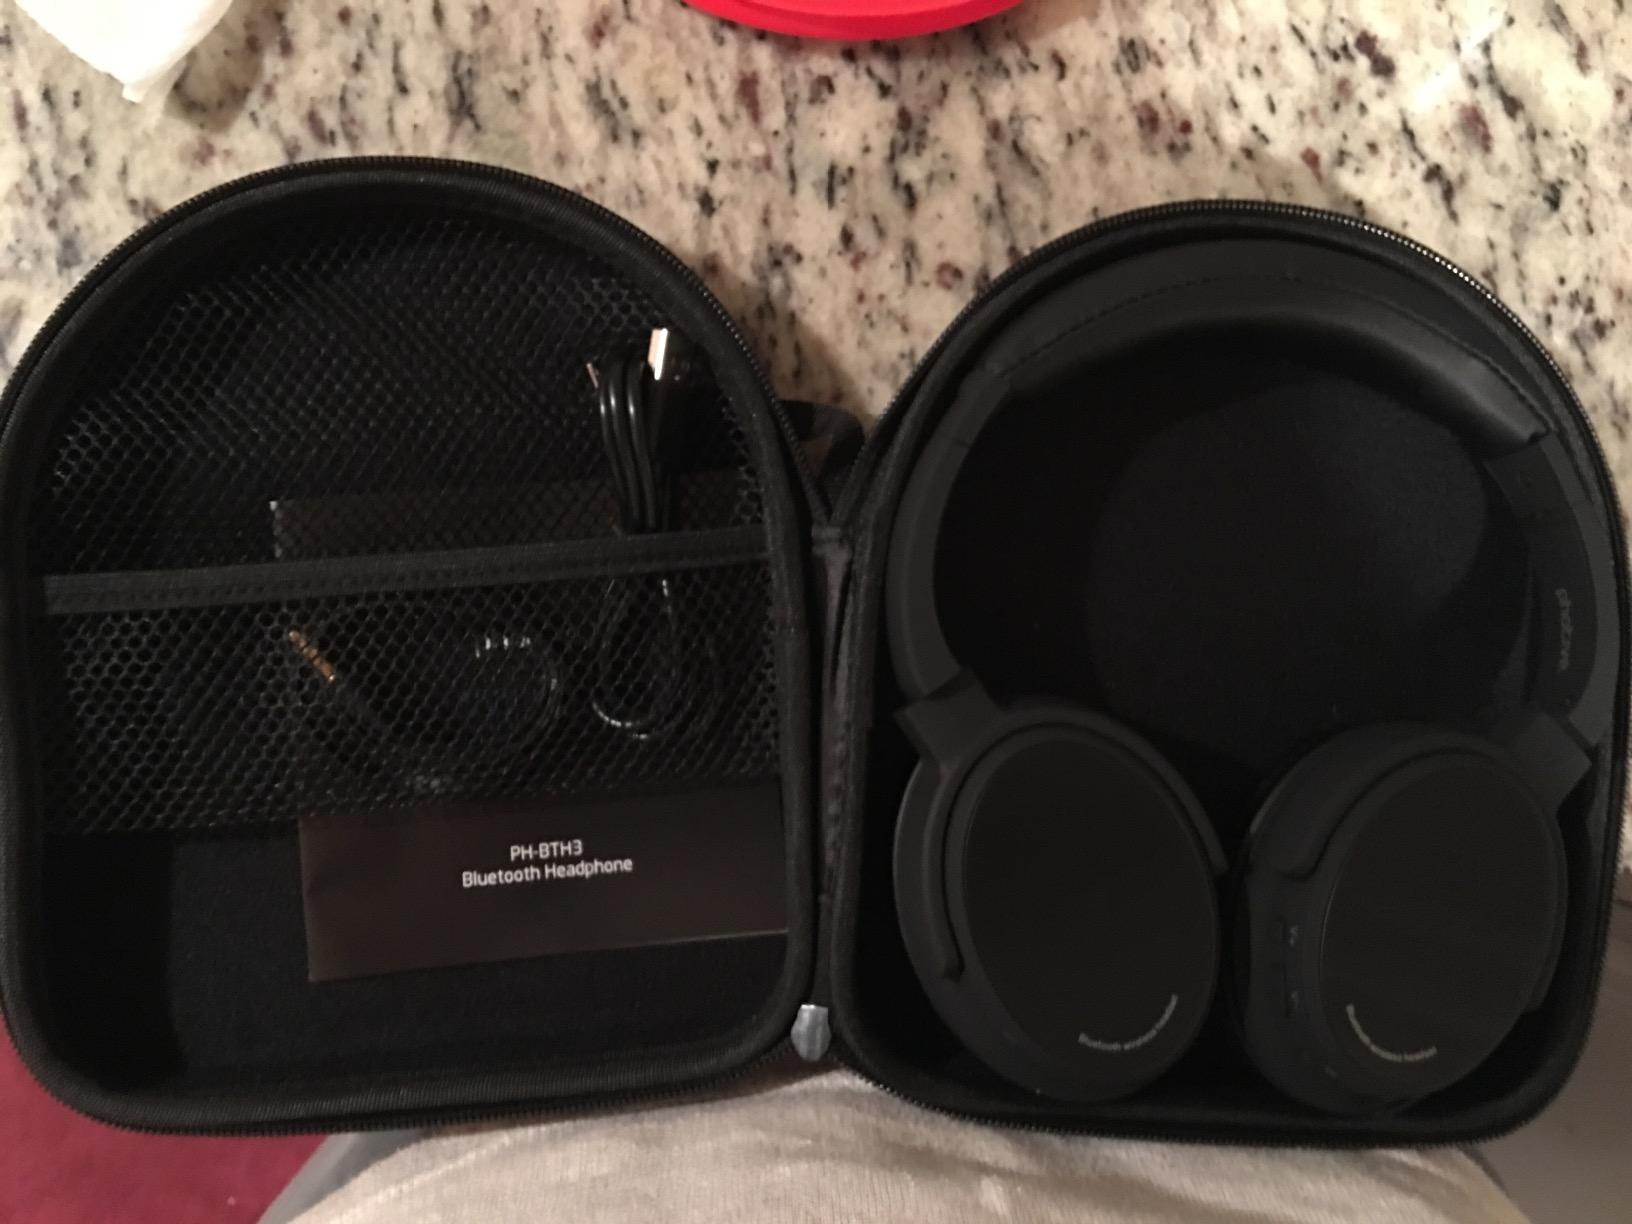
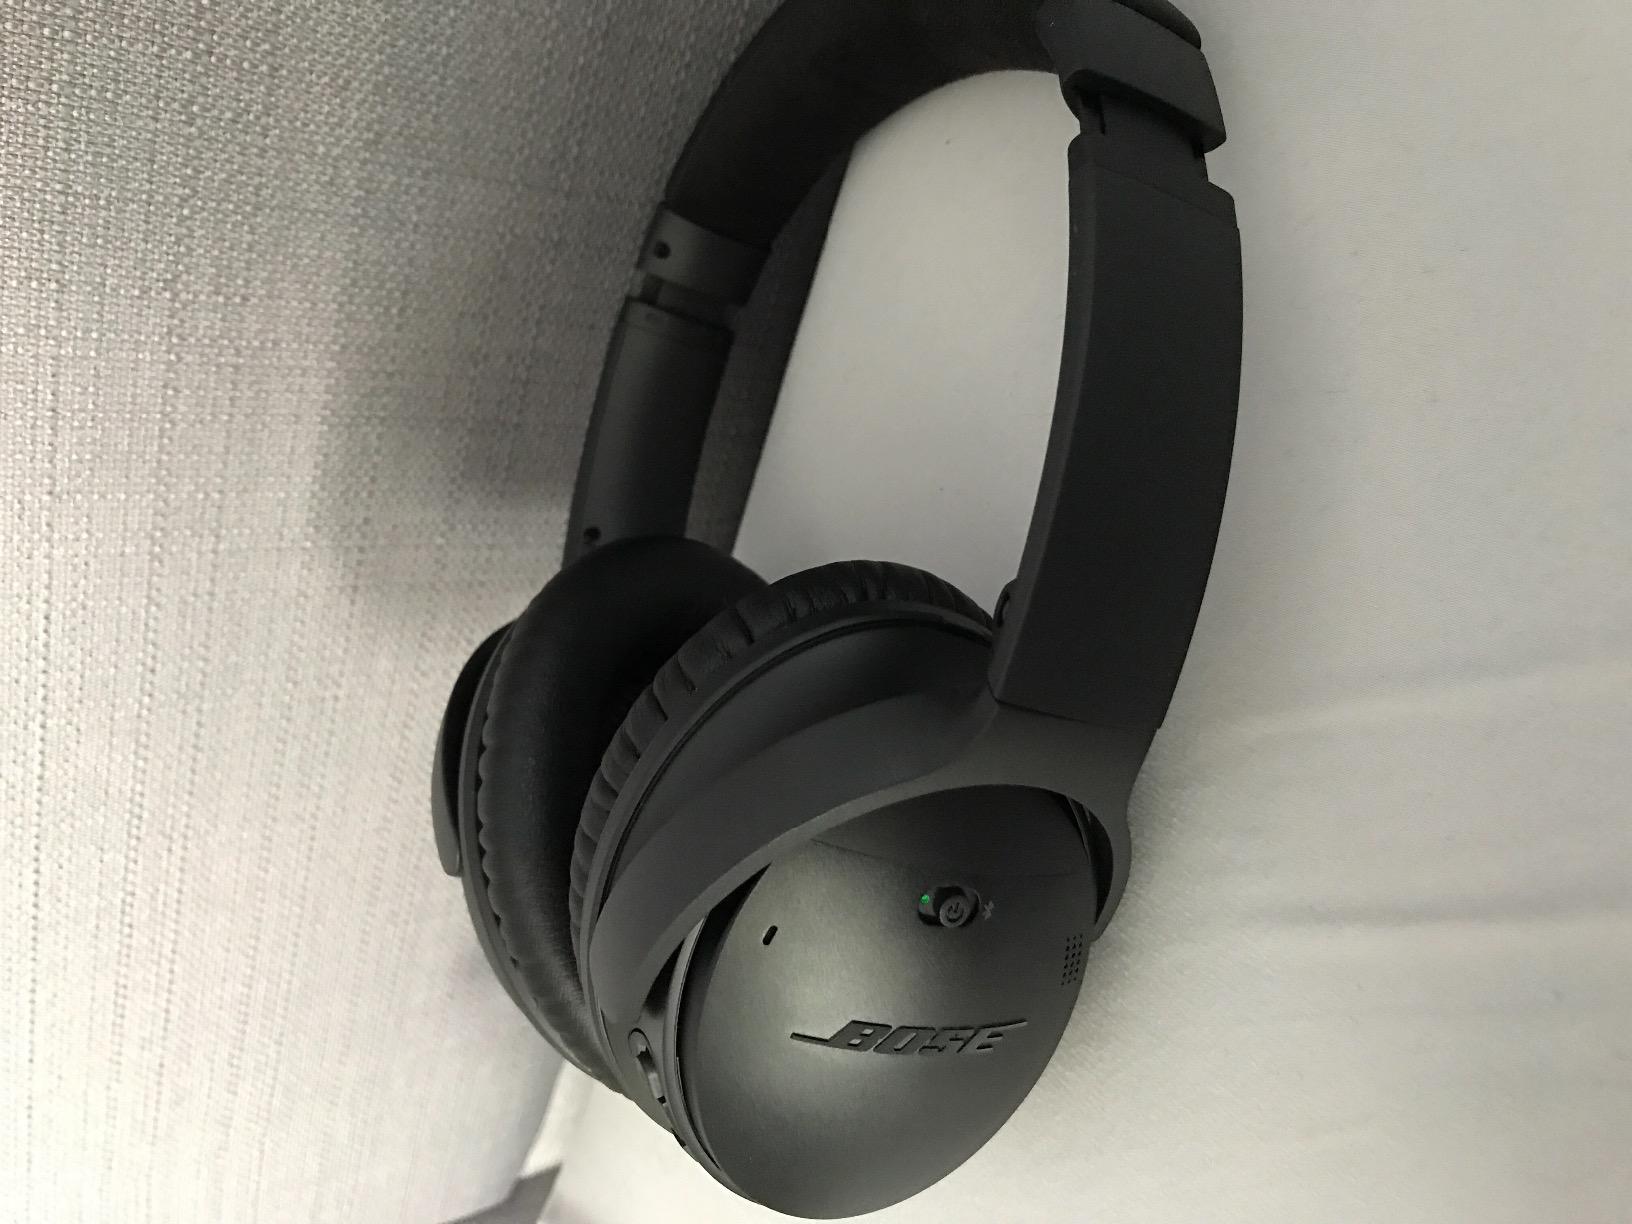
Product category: headphones
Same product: no